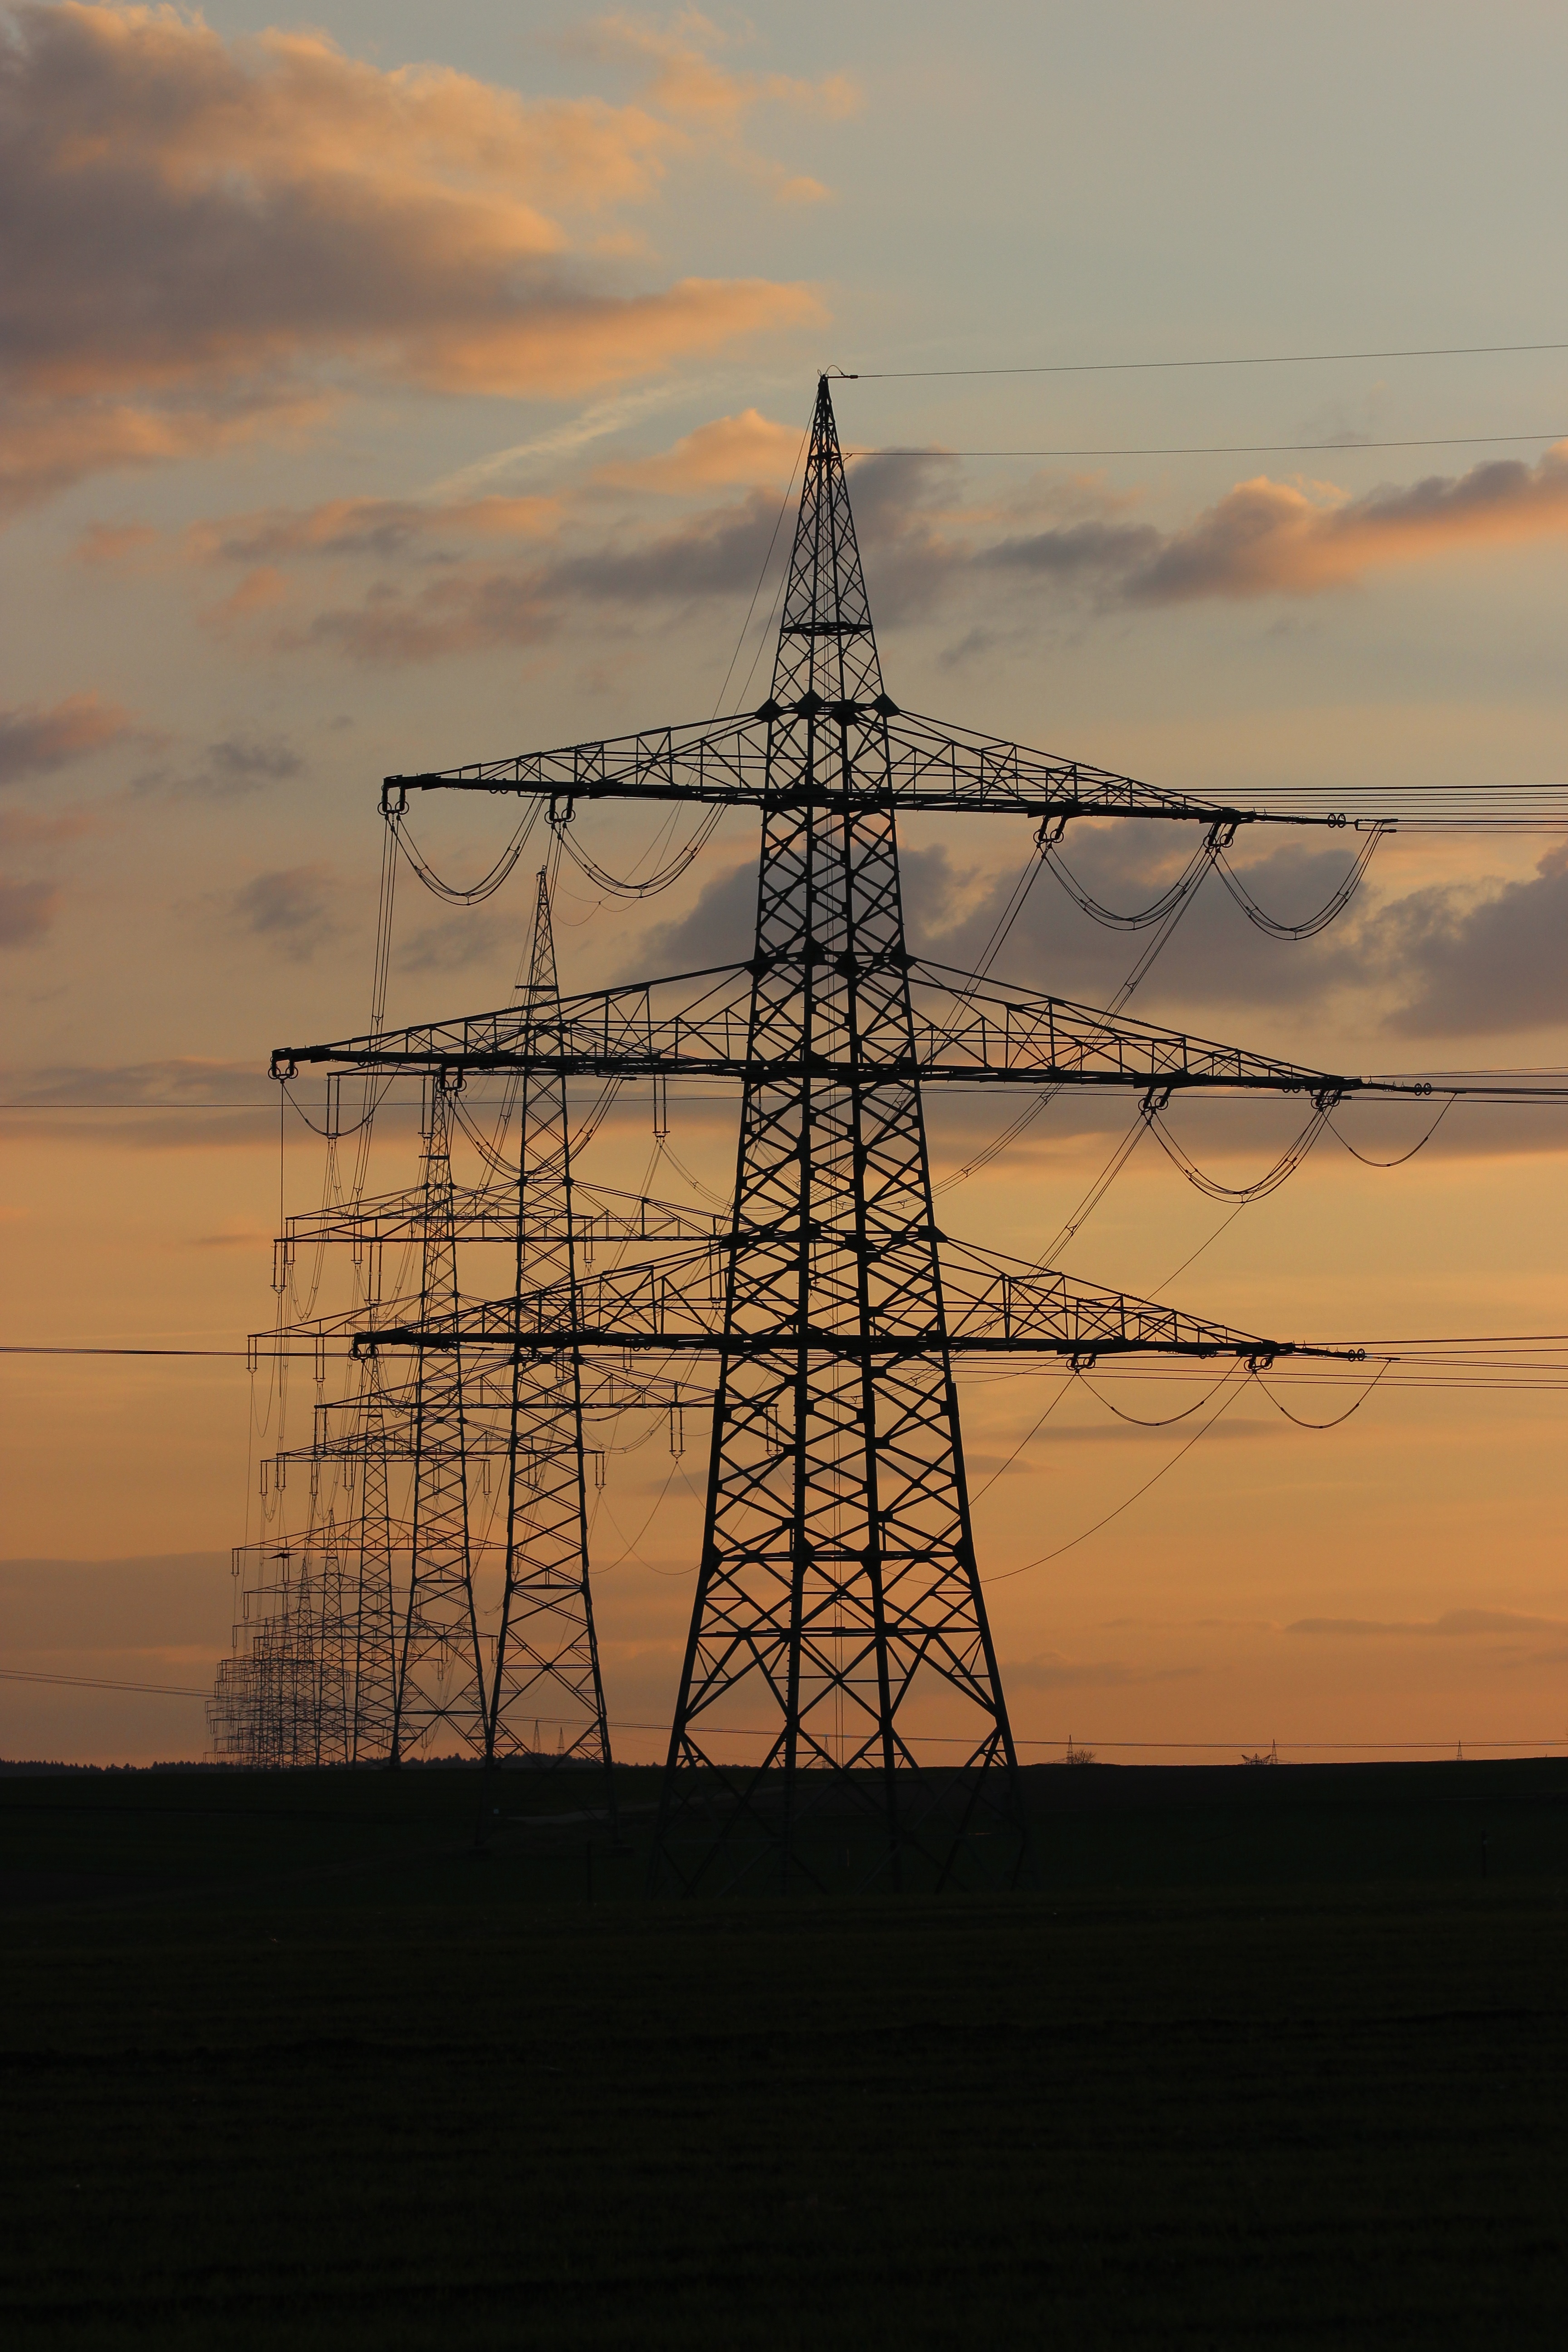
cloud, technology, sunrise, sunset, dusk, evening, twilight, line, tower, mast, electricity, high voltage, strommast, electrically, transmission tower, evening light, outdoor structure, electrical supply, overhead power line